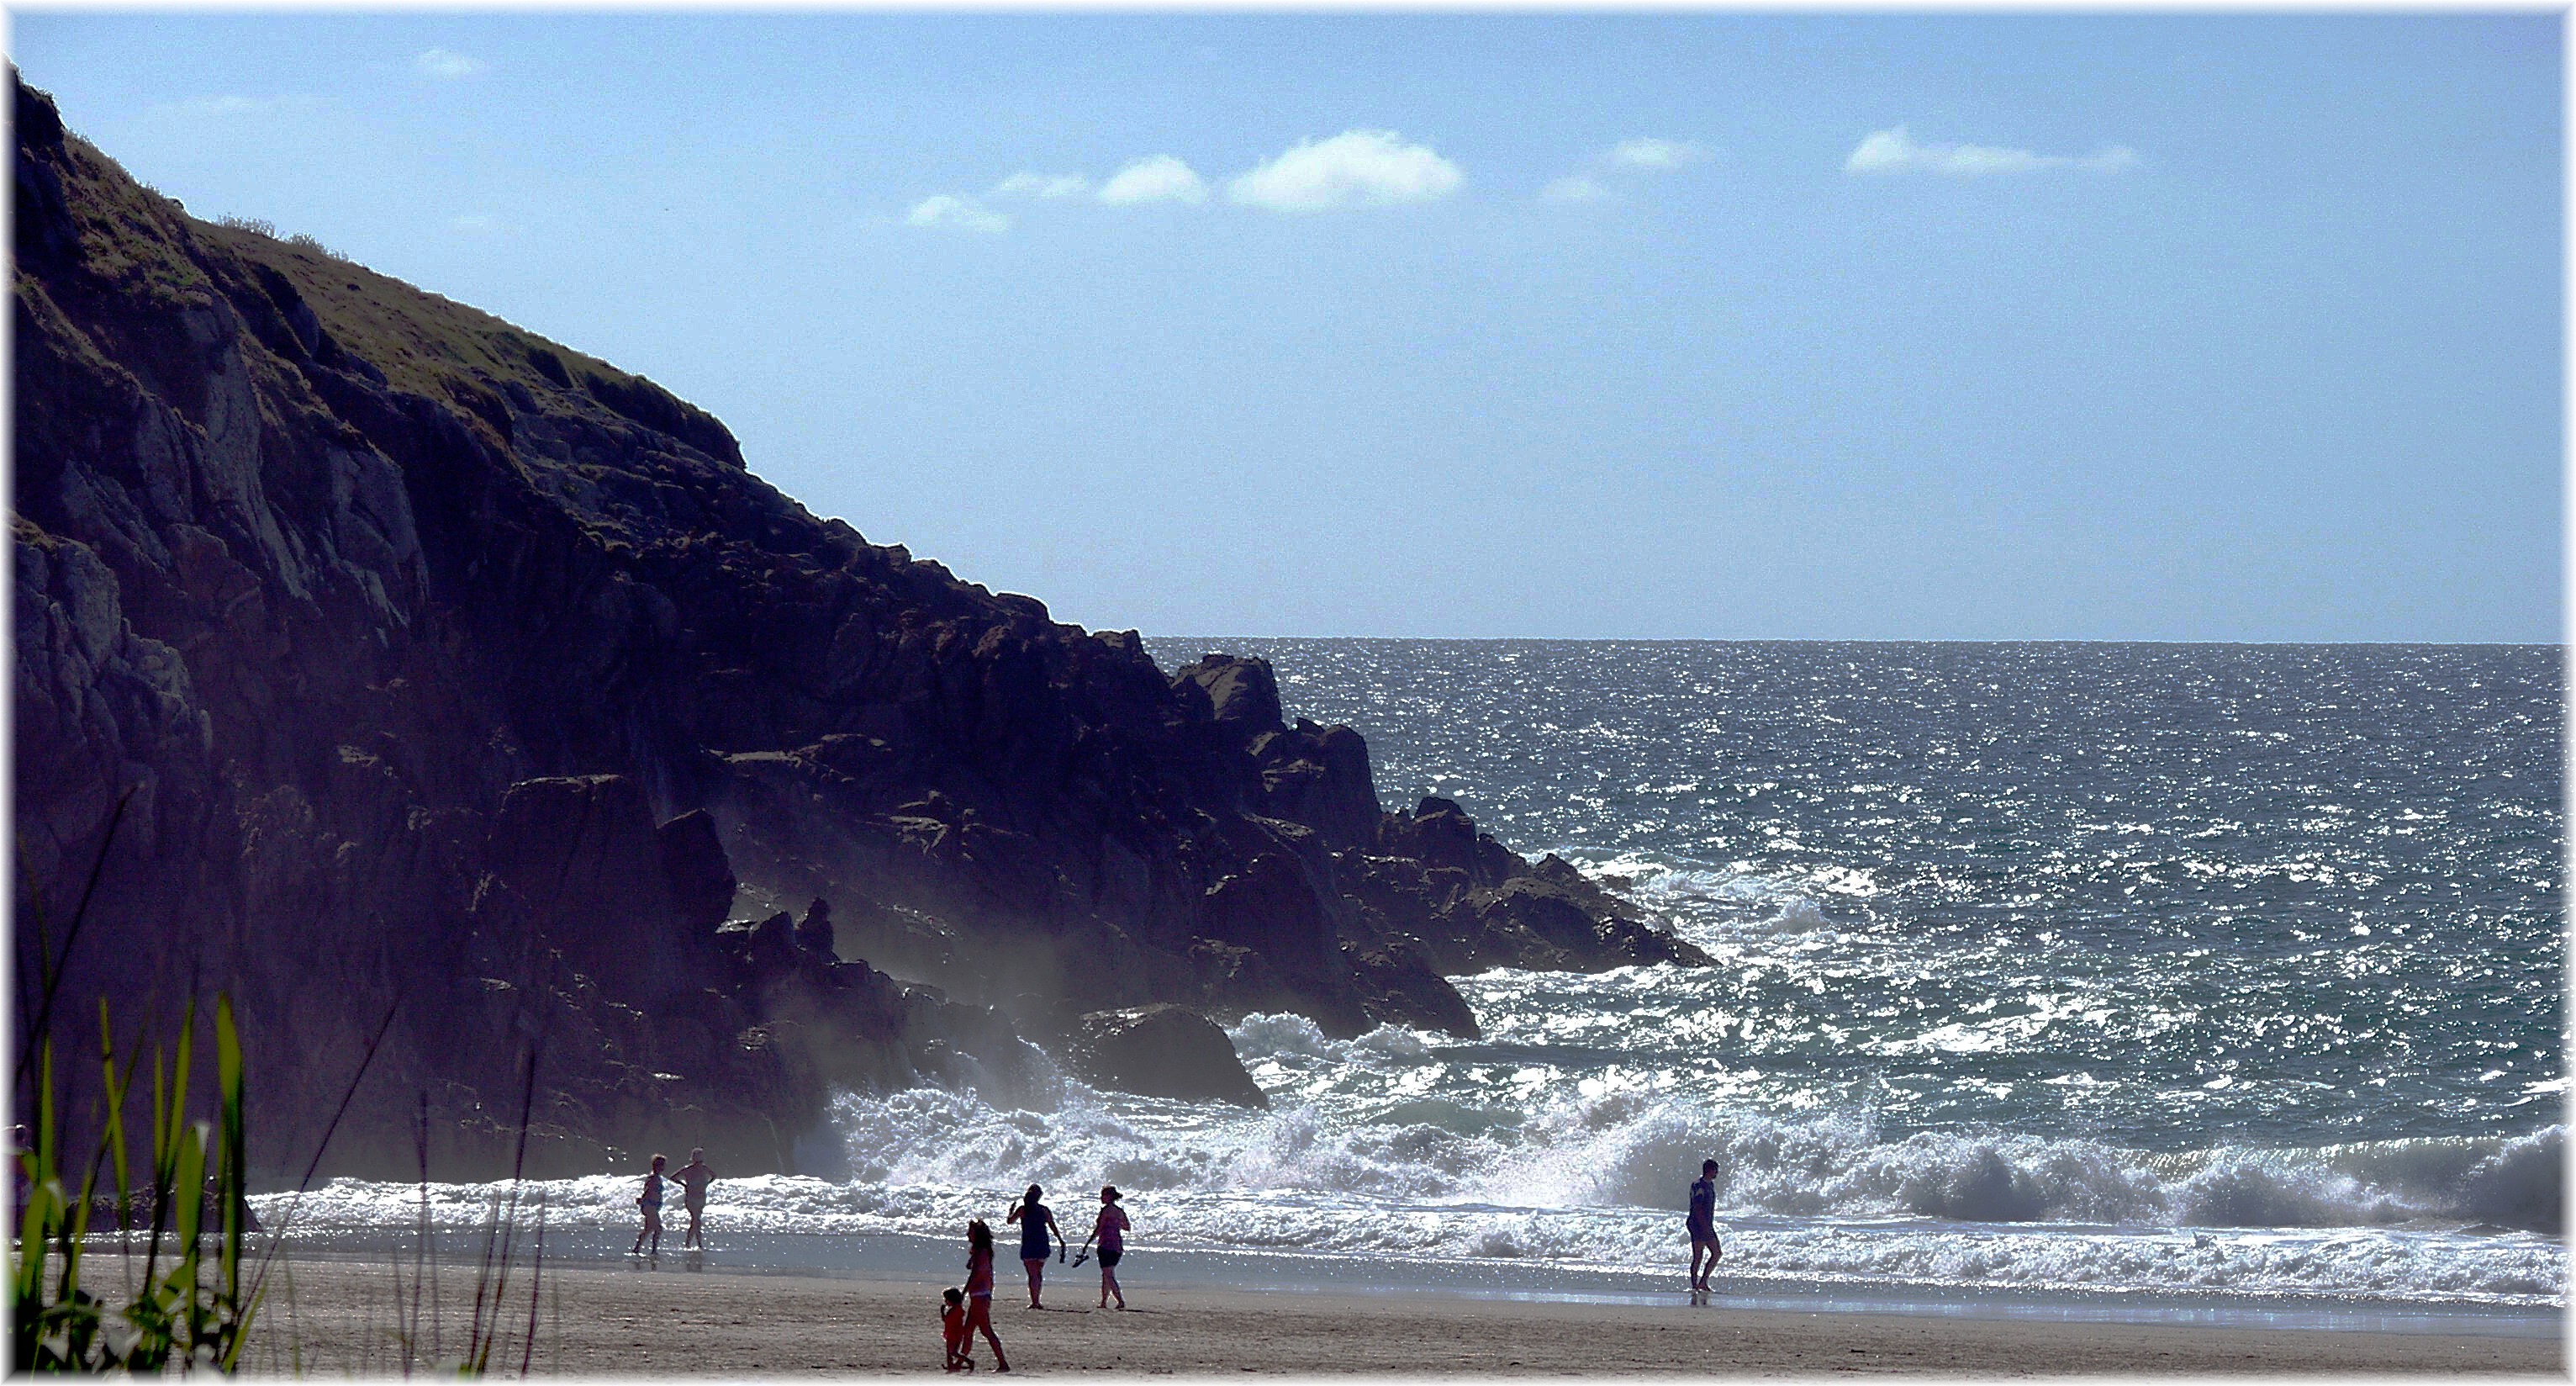
beach, sea, coast, ocean, horizon, shore, wave, wind, cliff, tower, bay, terrain, body of water, cape, wind wave